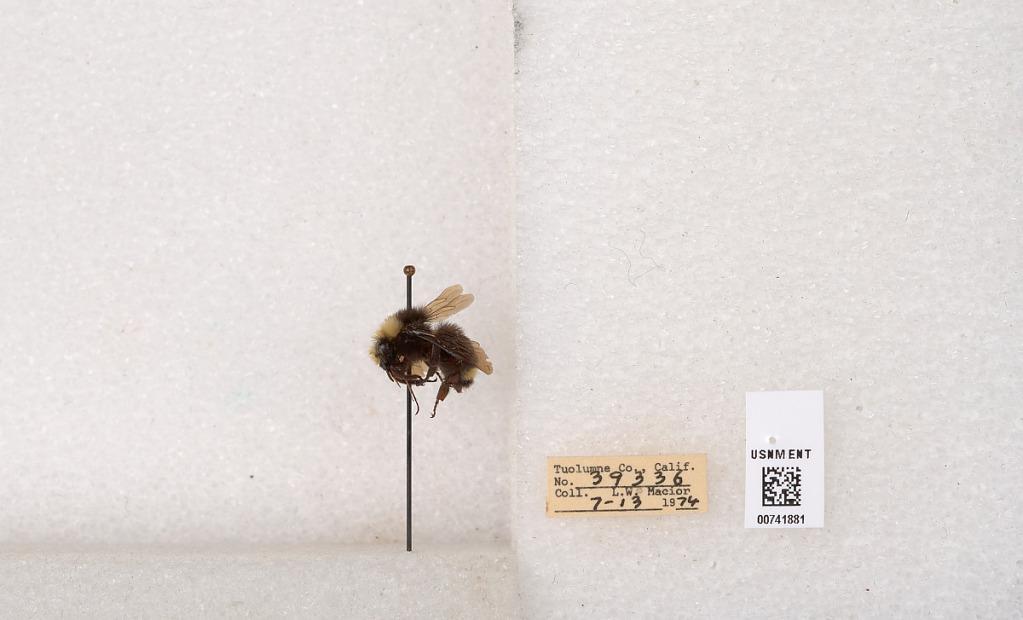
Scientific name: Bombus (Pyrobombus) vosnesenskii Radoszkowski
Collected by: L. Macior
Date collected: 1974-7-13
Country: United States
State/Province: California
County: Tuolumne
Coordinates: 37.9712, -120.228